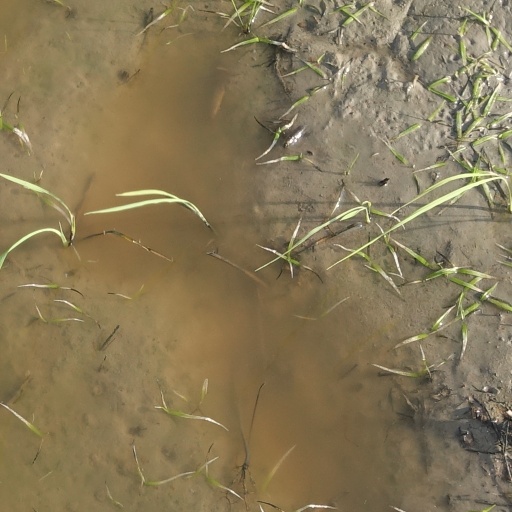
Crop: rice